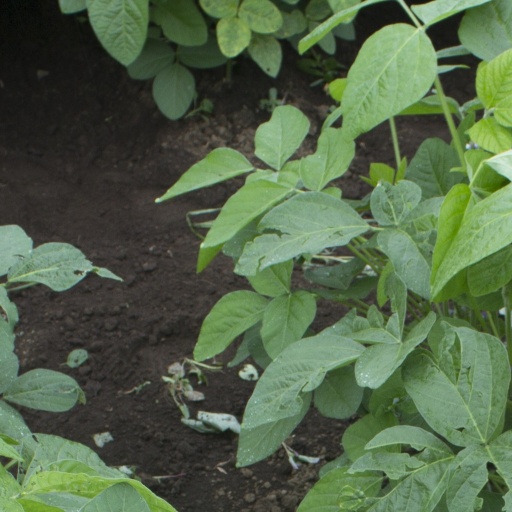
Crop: soybean